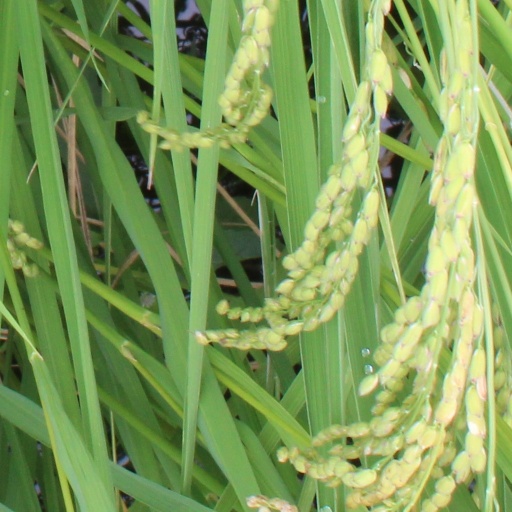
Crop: rice